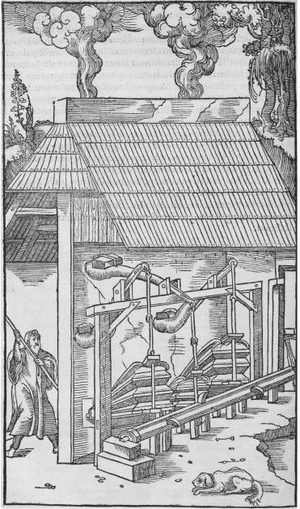
L’histoire de la production de l'acier, comme la plupart des histoires de découvertes et progrès techniques, n'est pas linéaire. On trouve des aciers à divers endroits de la planète au cours de l'histoire. Certaines innovations apparaissent sans se répandre : l'Europe découvre l'utilisation de la houille 1 000 ans après la Chine, les Arabes ne connaissant pas ce combustible. D'autres se diffusent différemment : l'adoption de l'énergie hydraulique permet au haut fourneau d'être réinventé partout où le minerai de fer s'y avère compatible.
Une machine soufflante est l'organe d'un haut fourneau ou d'une forge qui fournit l'air de combustion, appelé vent, nécessaire à leur fonctionnement. L'air en sort à une pression comprise entre 1,5 et 3,5 barg, intermédiaire entre celle délivrée par un ventilateur centrifuge et un compresseur.